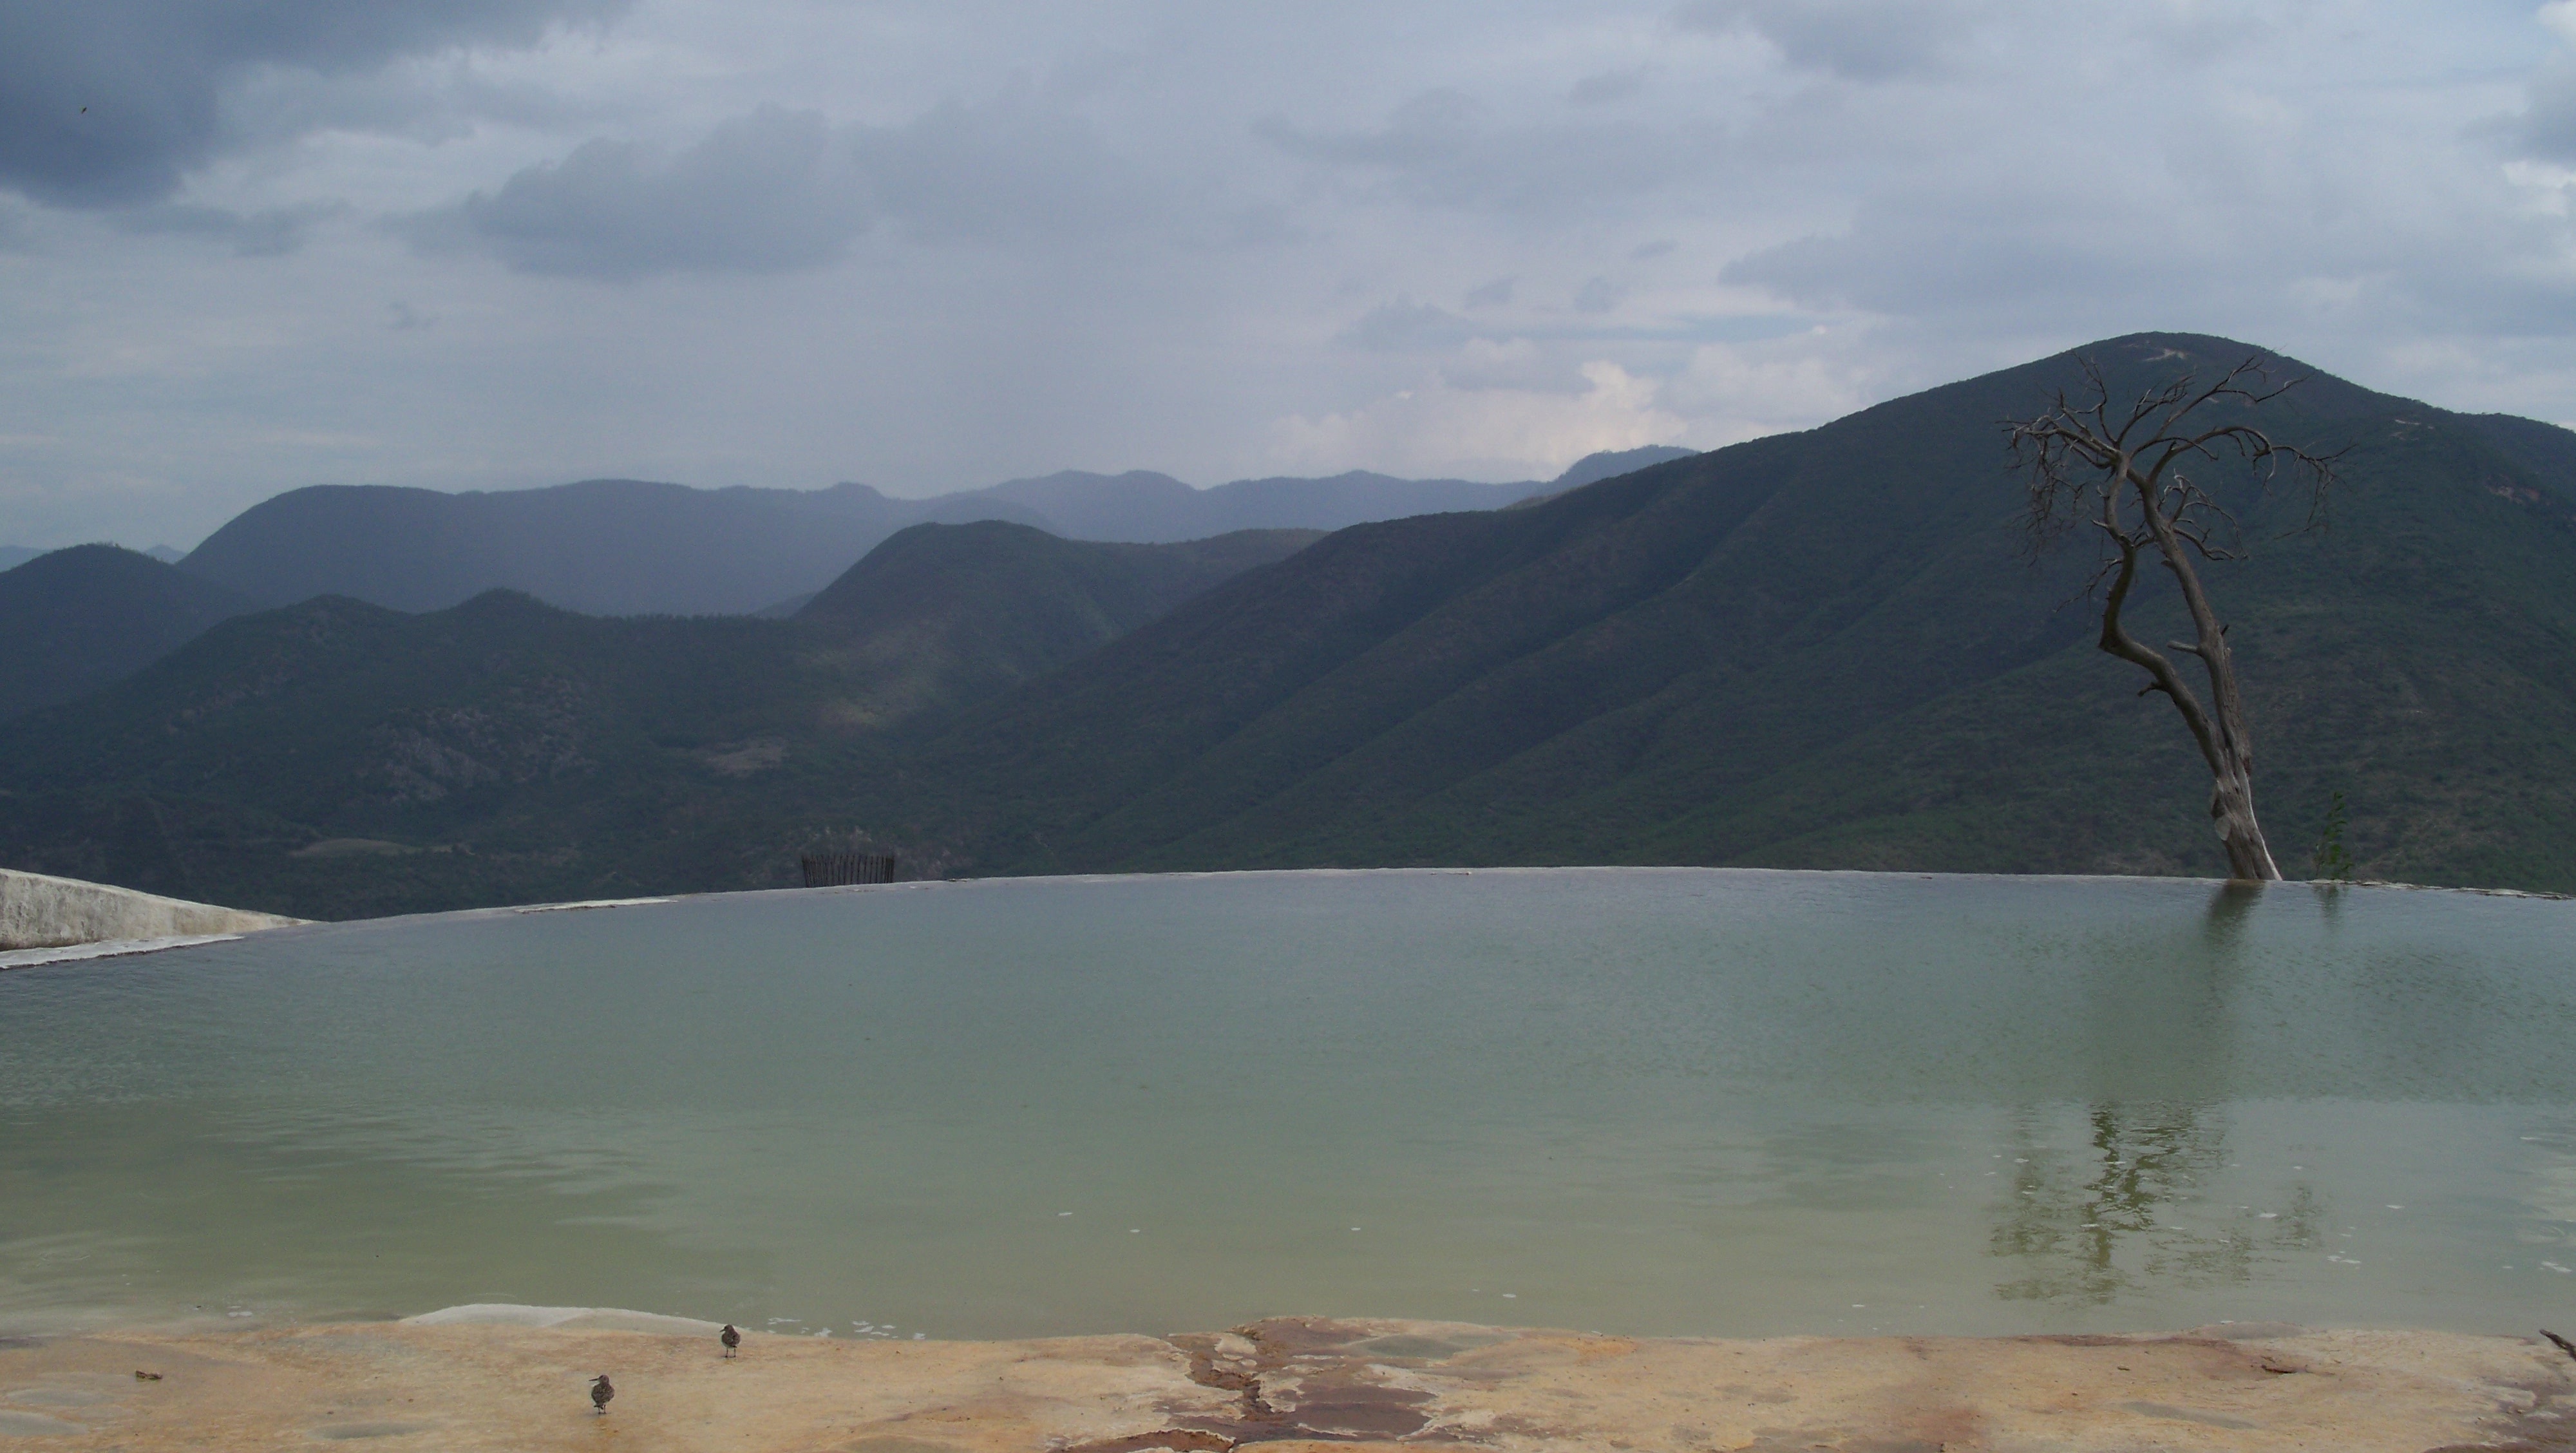
landscape, wilderness, mountain, lake, valley, mountain range, reservoir, body of water, plateau, fell, loch, crater lake, landform, geographical feature, atmospheric phenomenon, mountainous landforms